Night of the Running Man

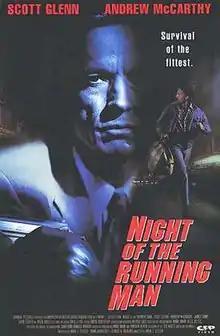
Theatrical release poster

Night of the Running Man is a 1995 American crime thriller film directed by Mark L. Lester and written by Lee Wells, who adapted it from his novel of the same name. It stars Andrew McCarthy and Scott Glenn. The film debuted on HBO before being released direct-to-video. McCarthy plays a cab driver who stumbles upon a large sum of money stolen from the mob. When mob hit men target him, he flees.